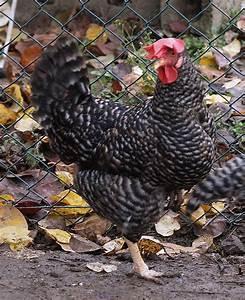
chicken